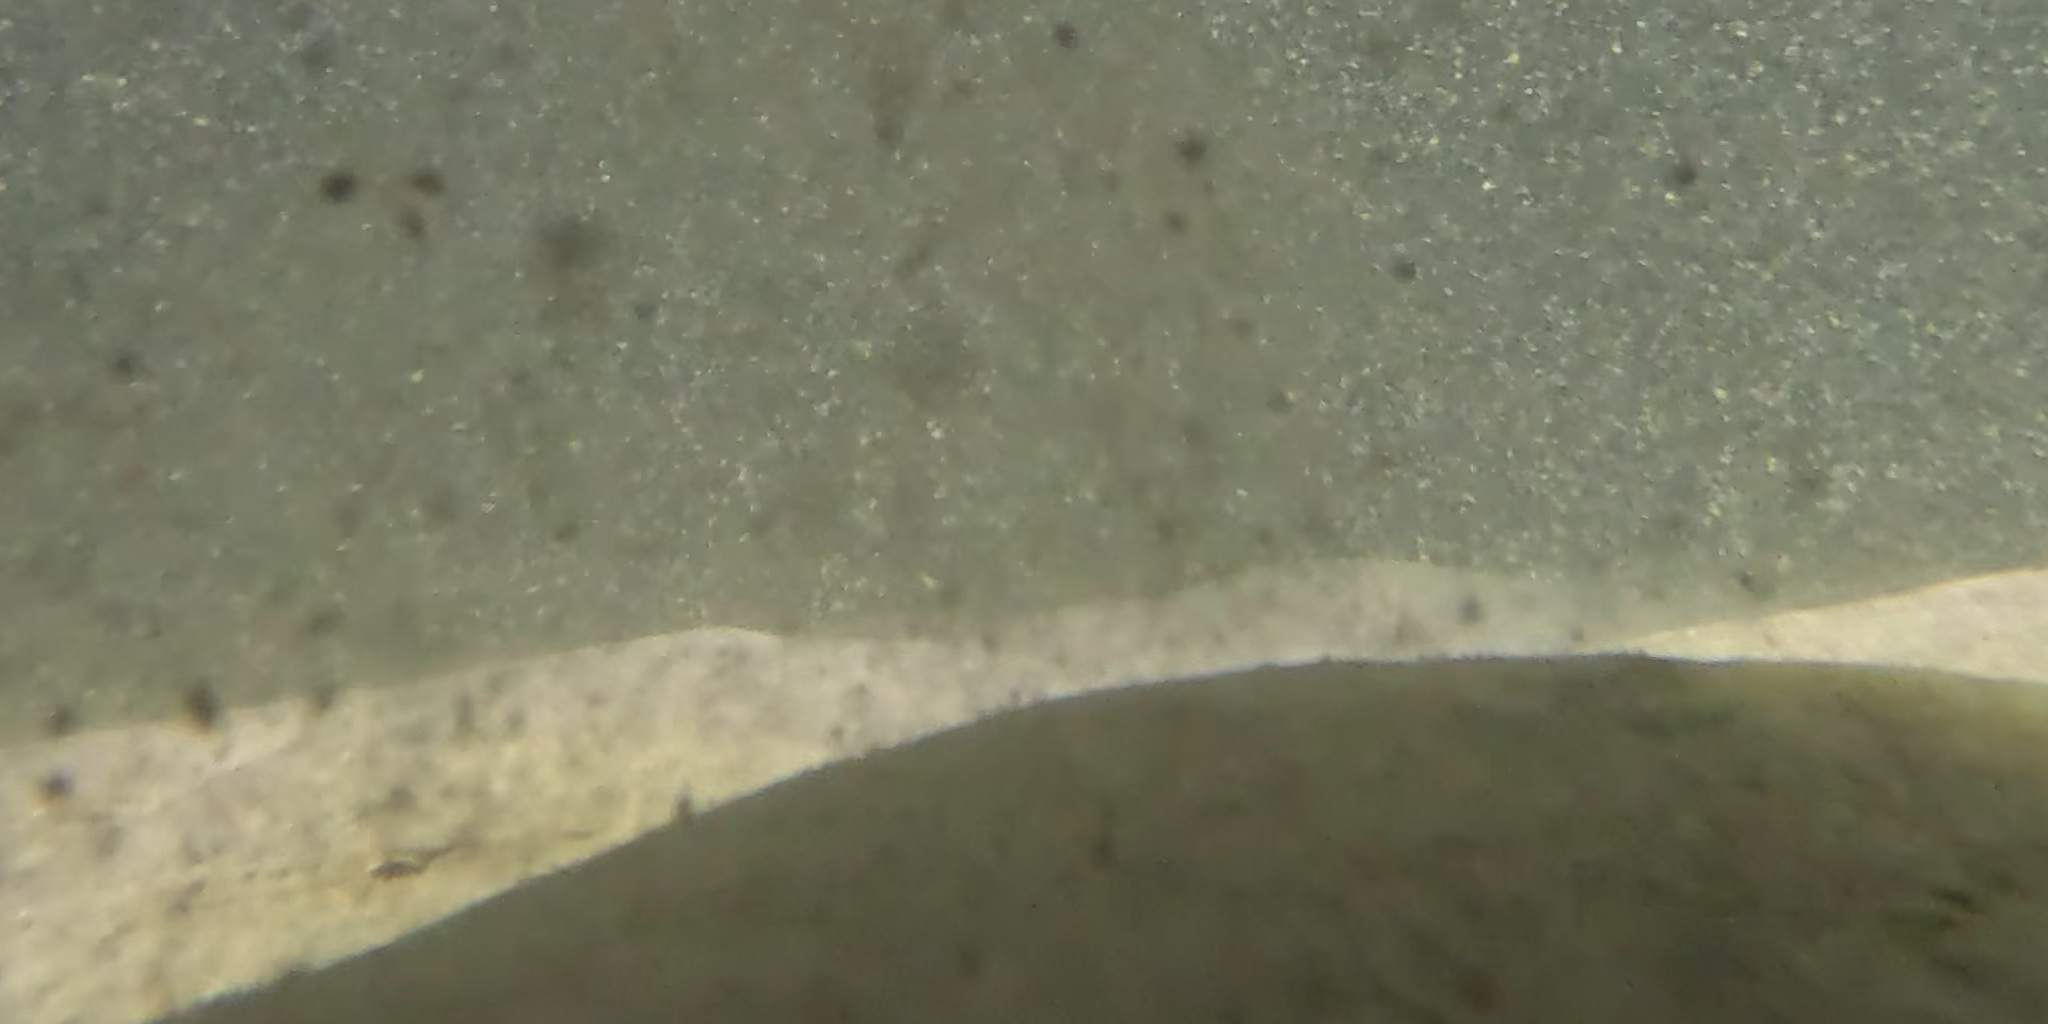
Seabed habitat: sand